Kashubians

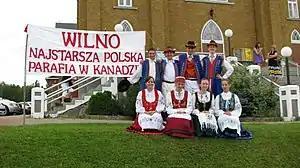
Polish-Canadians wearing traditional Kashubian costumes in Wilno, Ontario, the oldest Polish settlement in Canada.

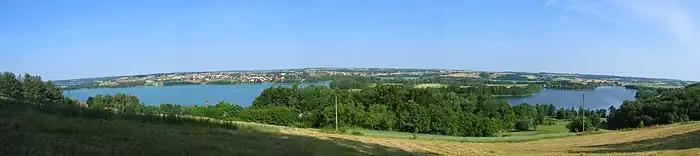
Kashubian Landscape Park, View from Tamowa Mountain, near Kartuzy and Lakes Kłodno, Białe, and Rekowo.

Similarly to the traditions in other parts of Central and Eastern Europe, Pussy willows have been adopted as an alternative to the palm leaves used in Palm Sunday celebrations, which were not obtainable in Kashubia. They were blessed by priests on Palm Sunday, following which parishioners whipped each other with the pussy willow branches, saying "Wierzba bije, jô nie bijã. Za tidzéń wiôldżi dzéń, za nocë trzë i trzë są Jastrë" ('The willow strikes, it's not me who strikes, in a week, on the great day, in three and three nights, there is the Easter').